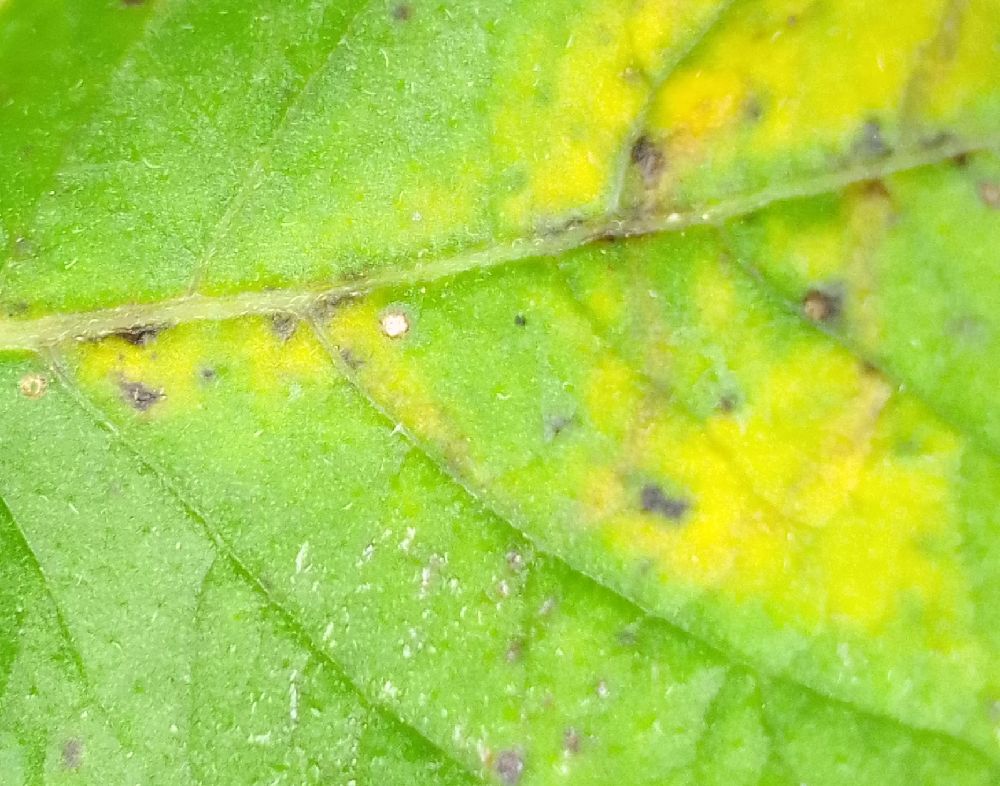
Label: Early blight